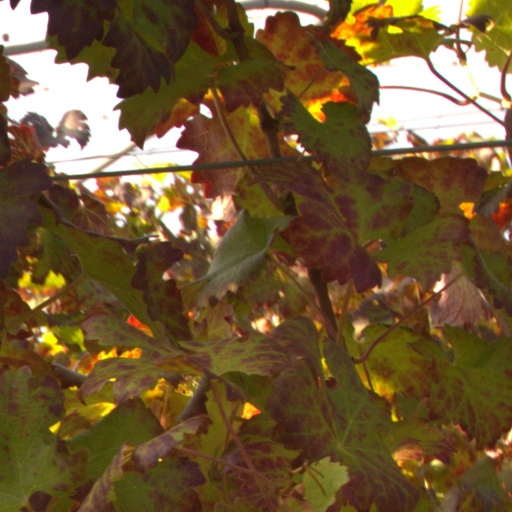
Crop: grape